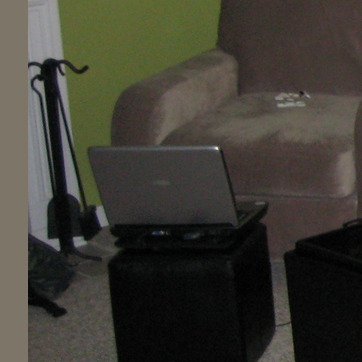
Material: plastic